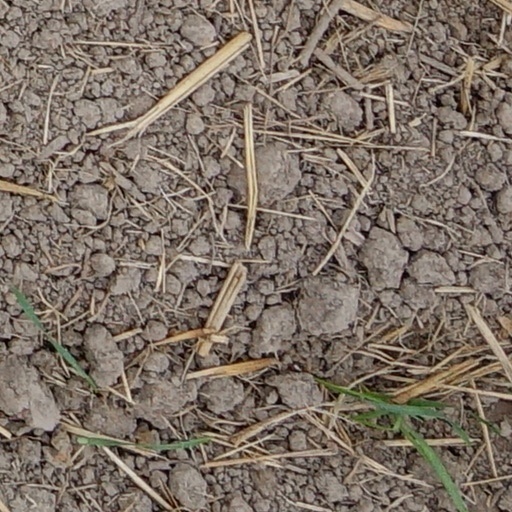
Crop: wheat